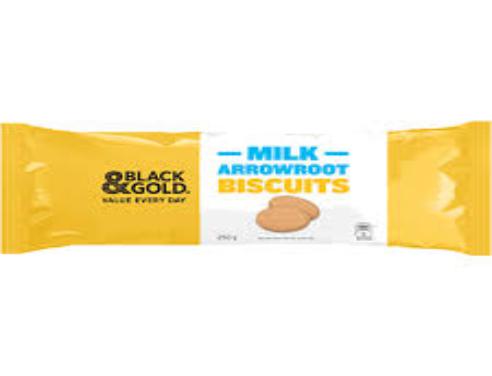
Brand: Arrowroot biscuits
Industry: Food